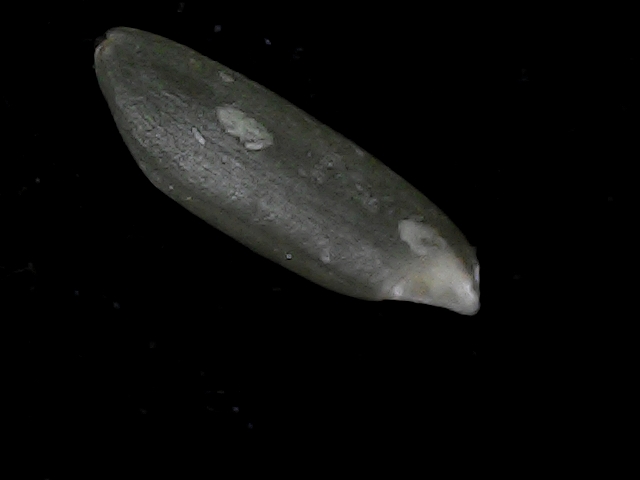
Rice variety: BD56